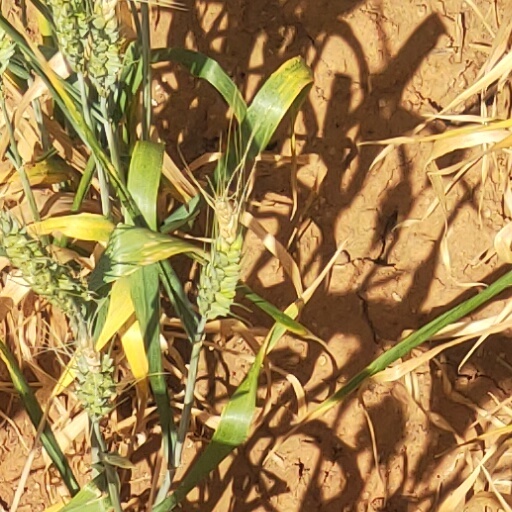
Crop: wheat